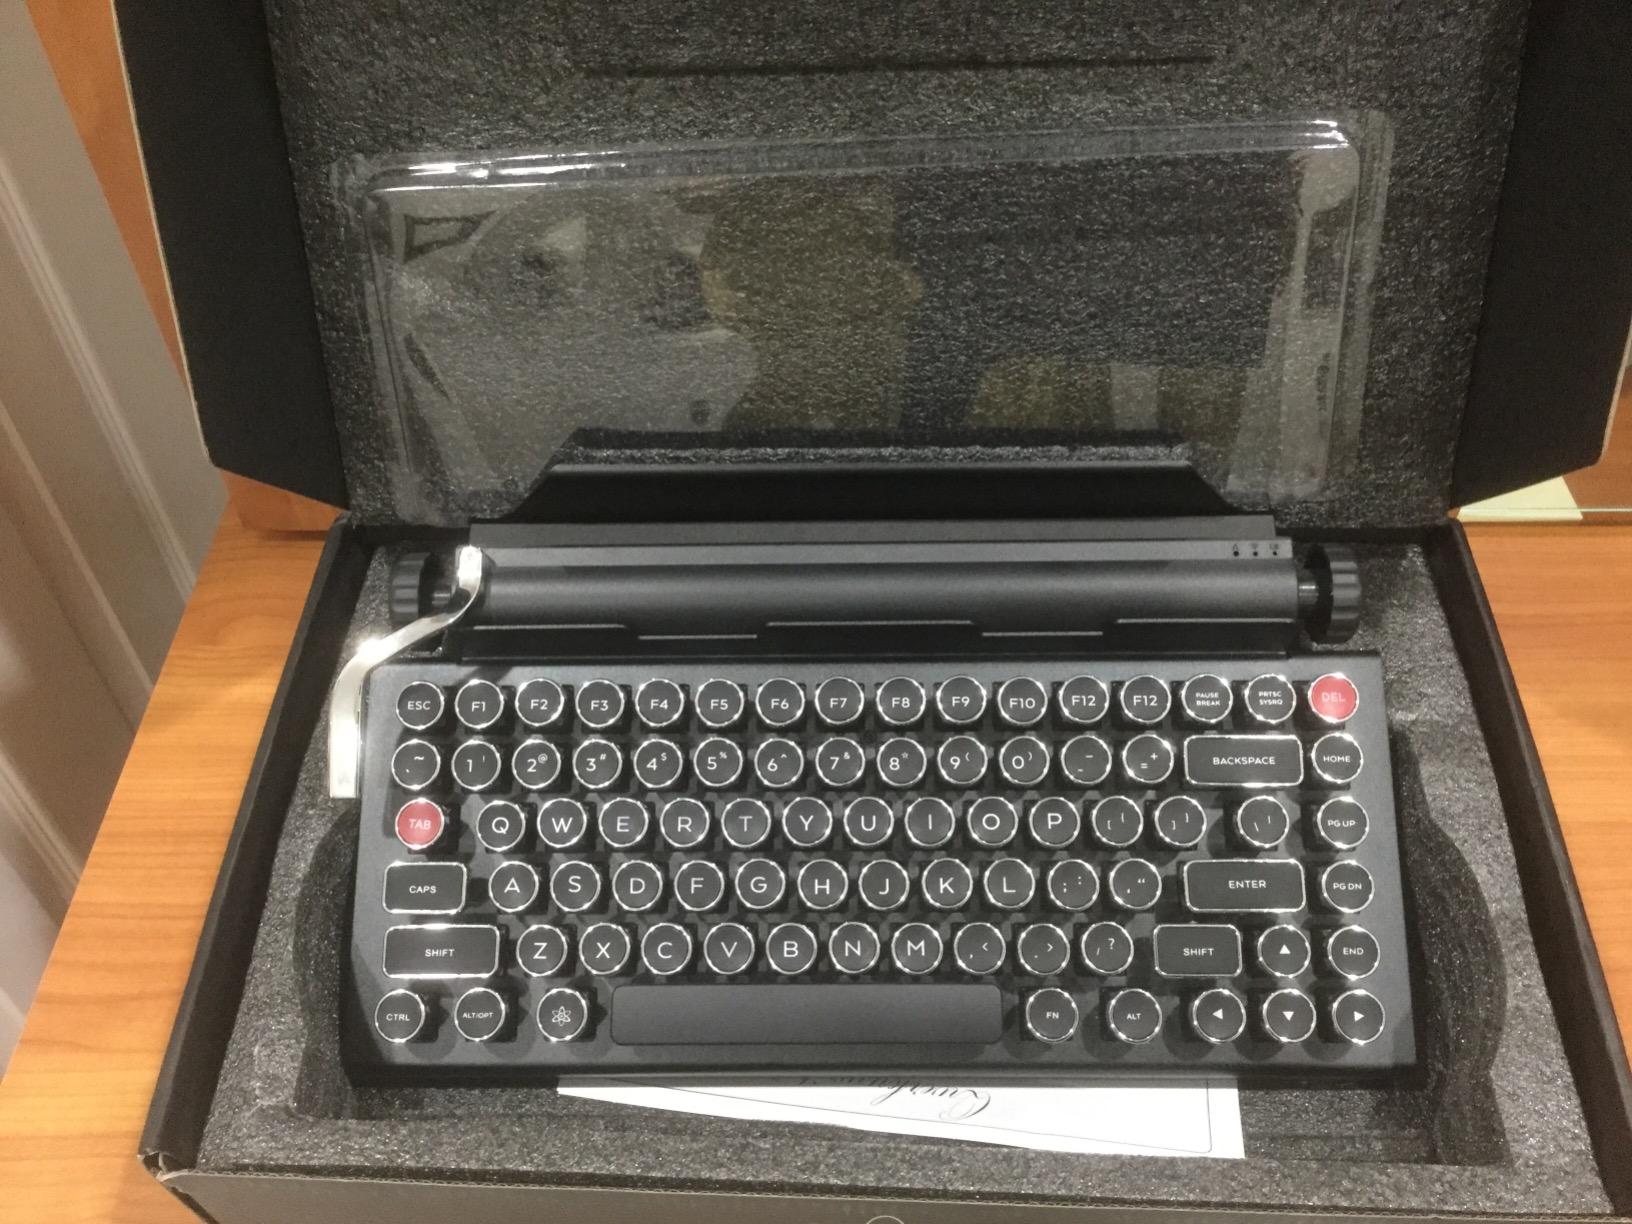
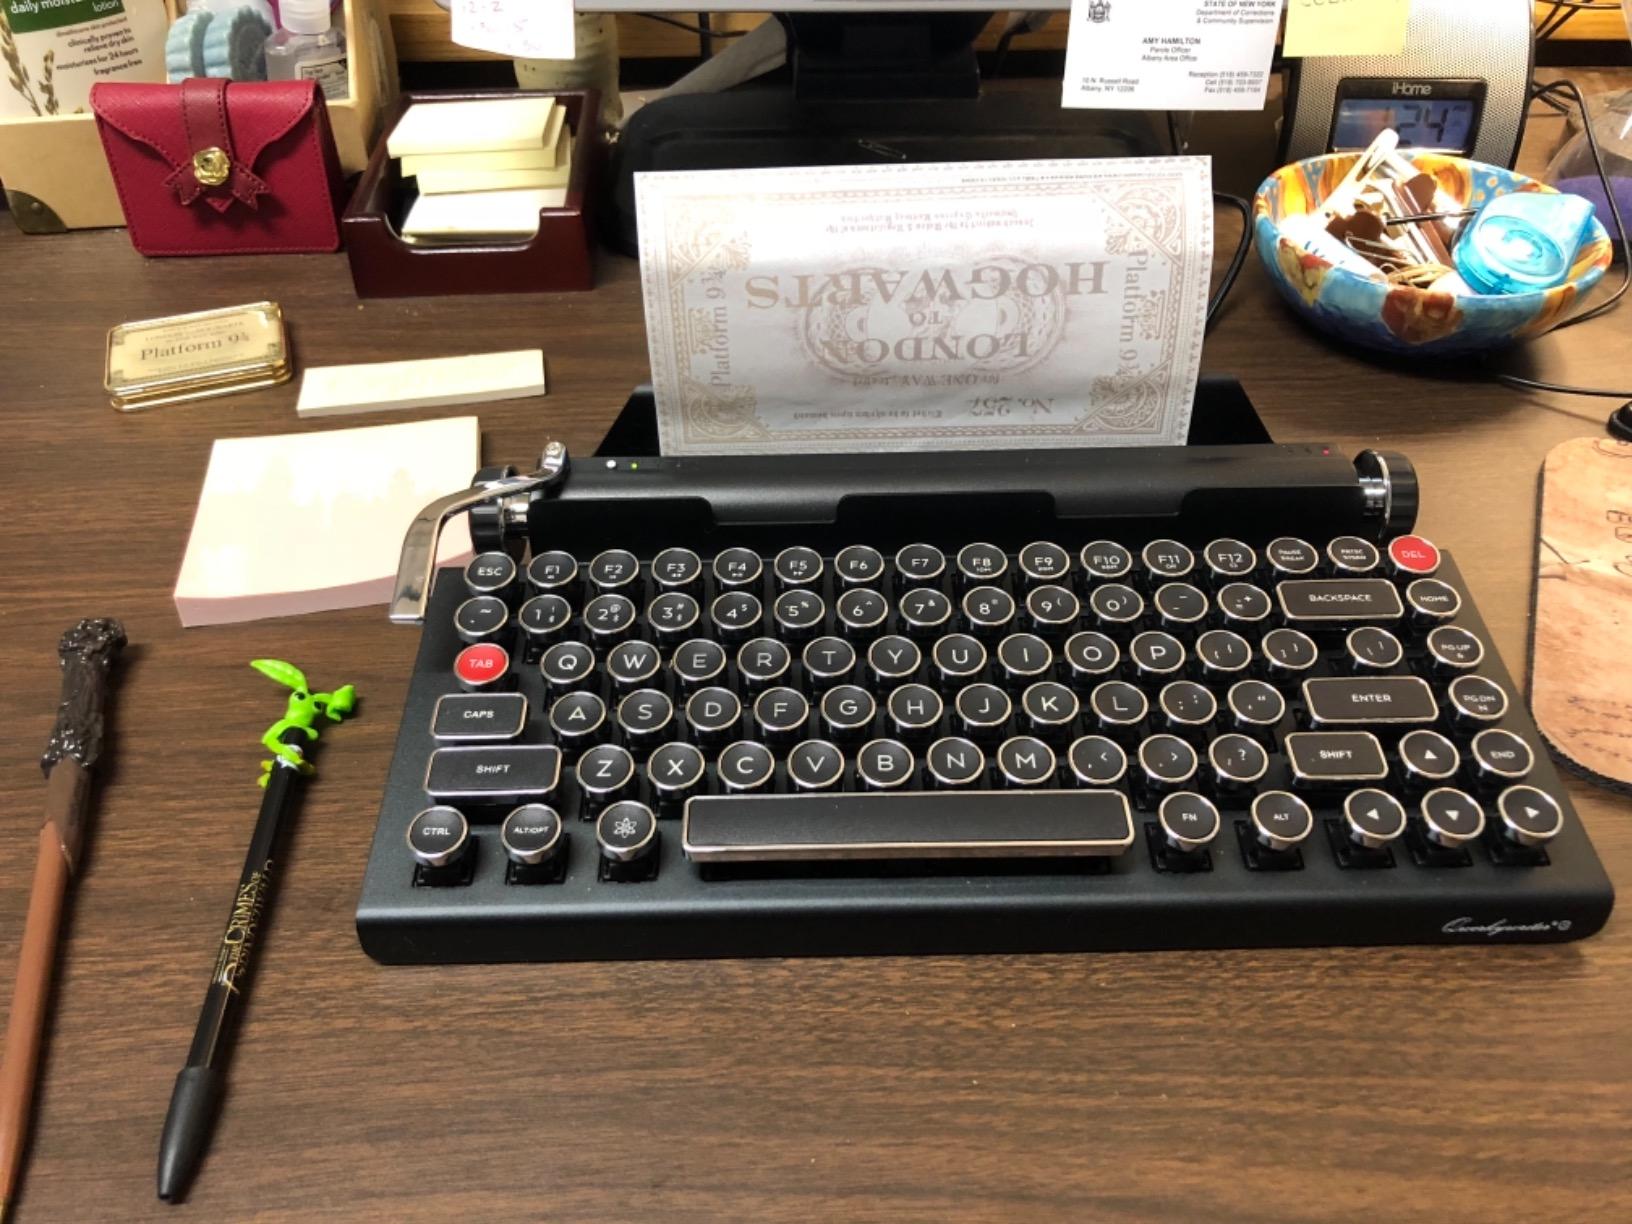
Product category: keyboard
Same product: yes